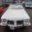
Label: automobile